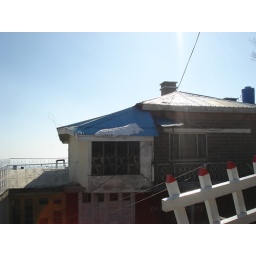
3-4 days old snow at the roof of a house near Kashmir Point, Murree.